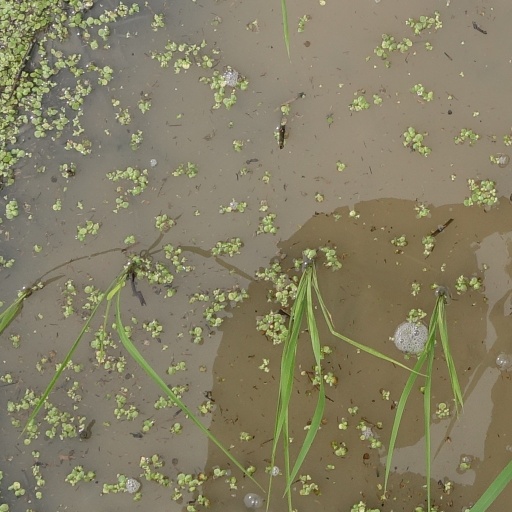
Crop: rice